Answer in natural language. Considering the relative positions, where is brown colour side table with respect to sleek black flatscreen smart tv? Choose between the following options: right or left
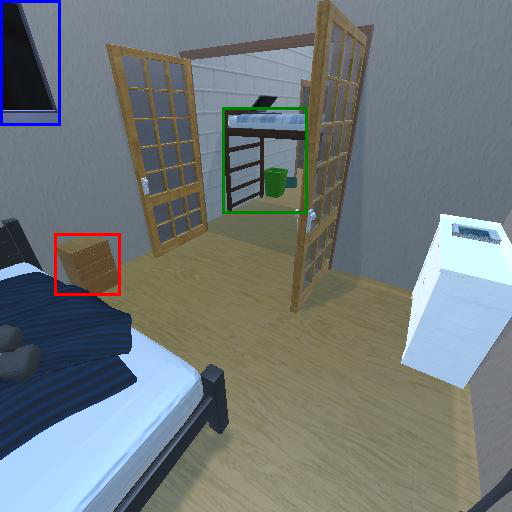
<answer>right</answer>